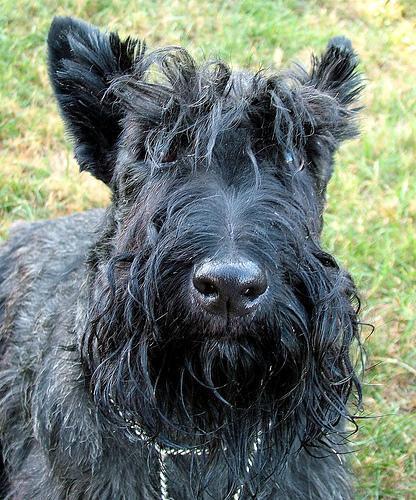
Scotch_terrier